History of the Tohoku Rakuten Golden Eagles

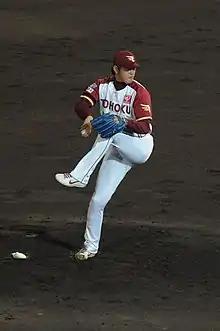
Star pitcher Hisashi Iwakuma was traded to the Eagles following the expansion draft.

In June of Nippon Professional Baseball's (NPB) 2004 season, the Osaka Kintetsu Buffaloes and the Orix BlueWave announced that, due to financial difficulties, the two teams planned to merge into one for the start of the 2005 season. Both teams were in the Pacific League (PL), and a merger between the two would result in a team imbalance with the PL's opposing league, the Central League (CL). As a large number of players were expected to lose their jobs when the merger was finalized, the Japan Professional Baseball Players Association (JPBPA) organized a players' strike in an attempt to force the postponement of the merger for at least one year. When team officials definitively announced that a one-year freeze on the merger was impossible, the players conducted a two-day strike on September 18–19, 2004. With the threat of further strikes looming, team representatives agreed to ease the rules of entry for new teams into NPB and that one would be allowed to join the following season.